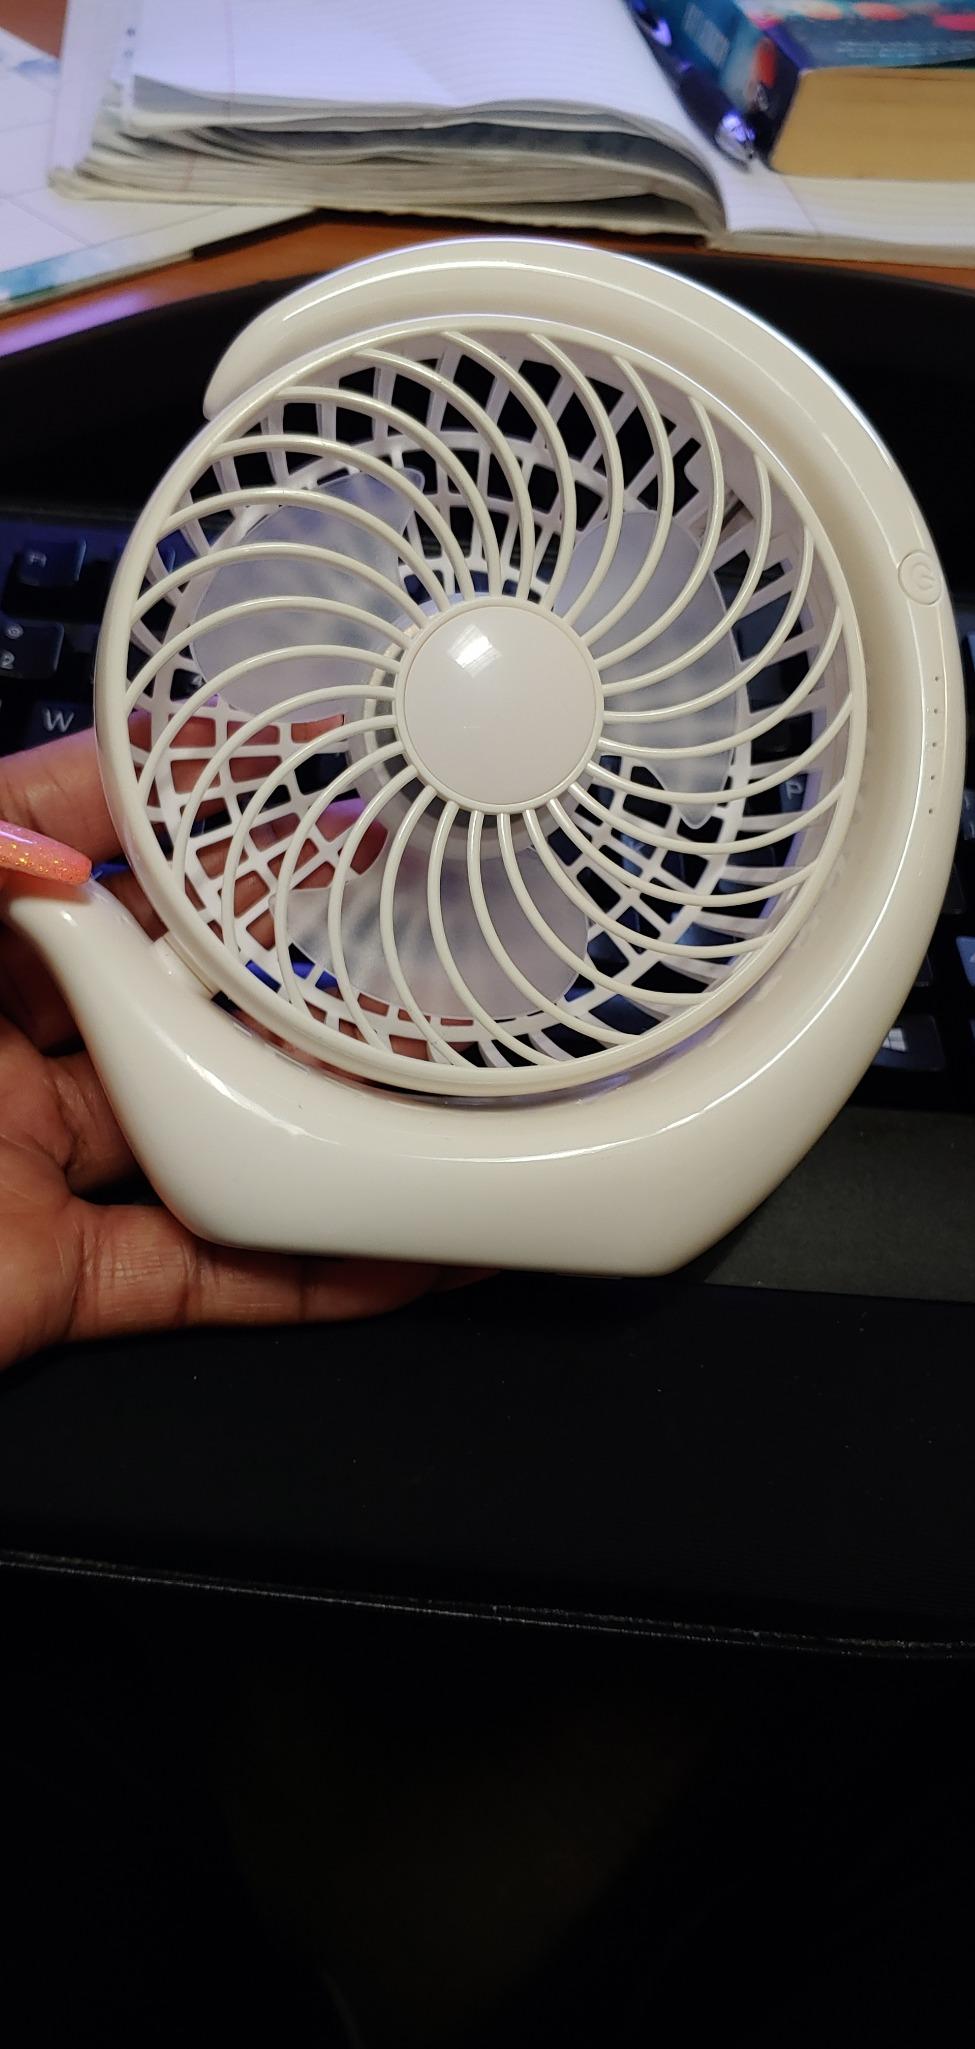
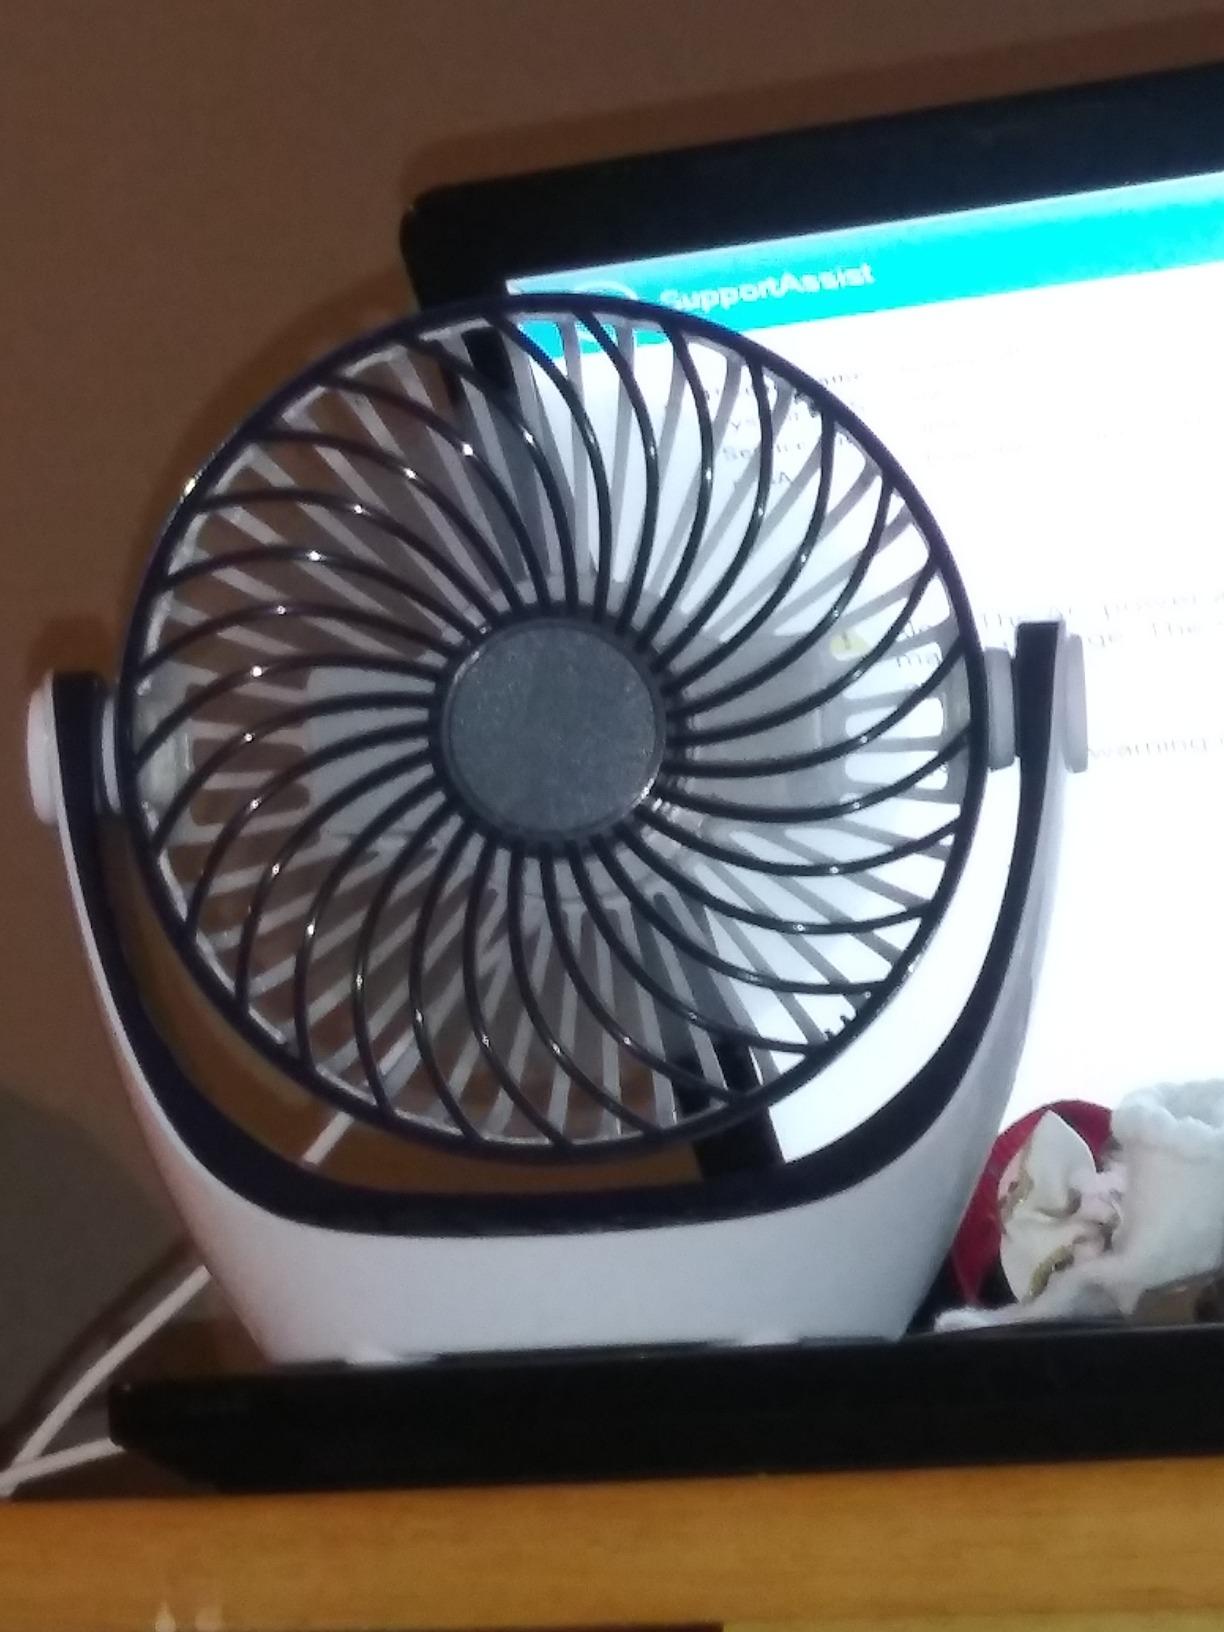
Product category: fan
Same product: no